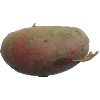
Label: red_potato